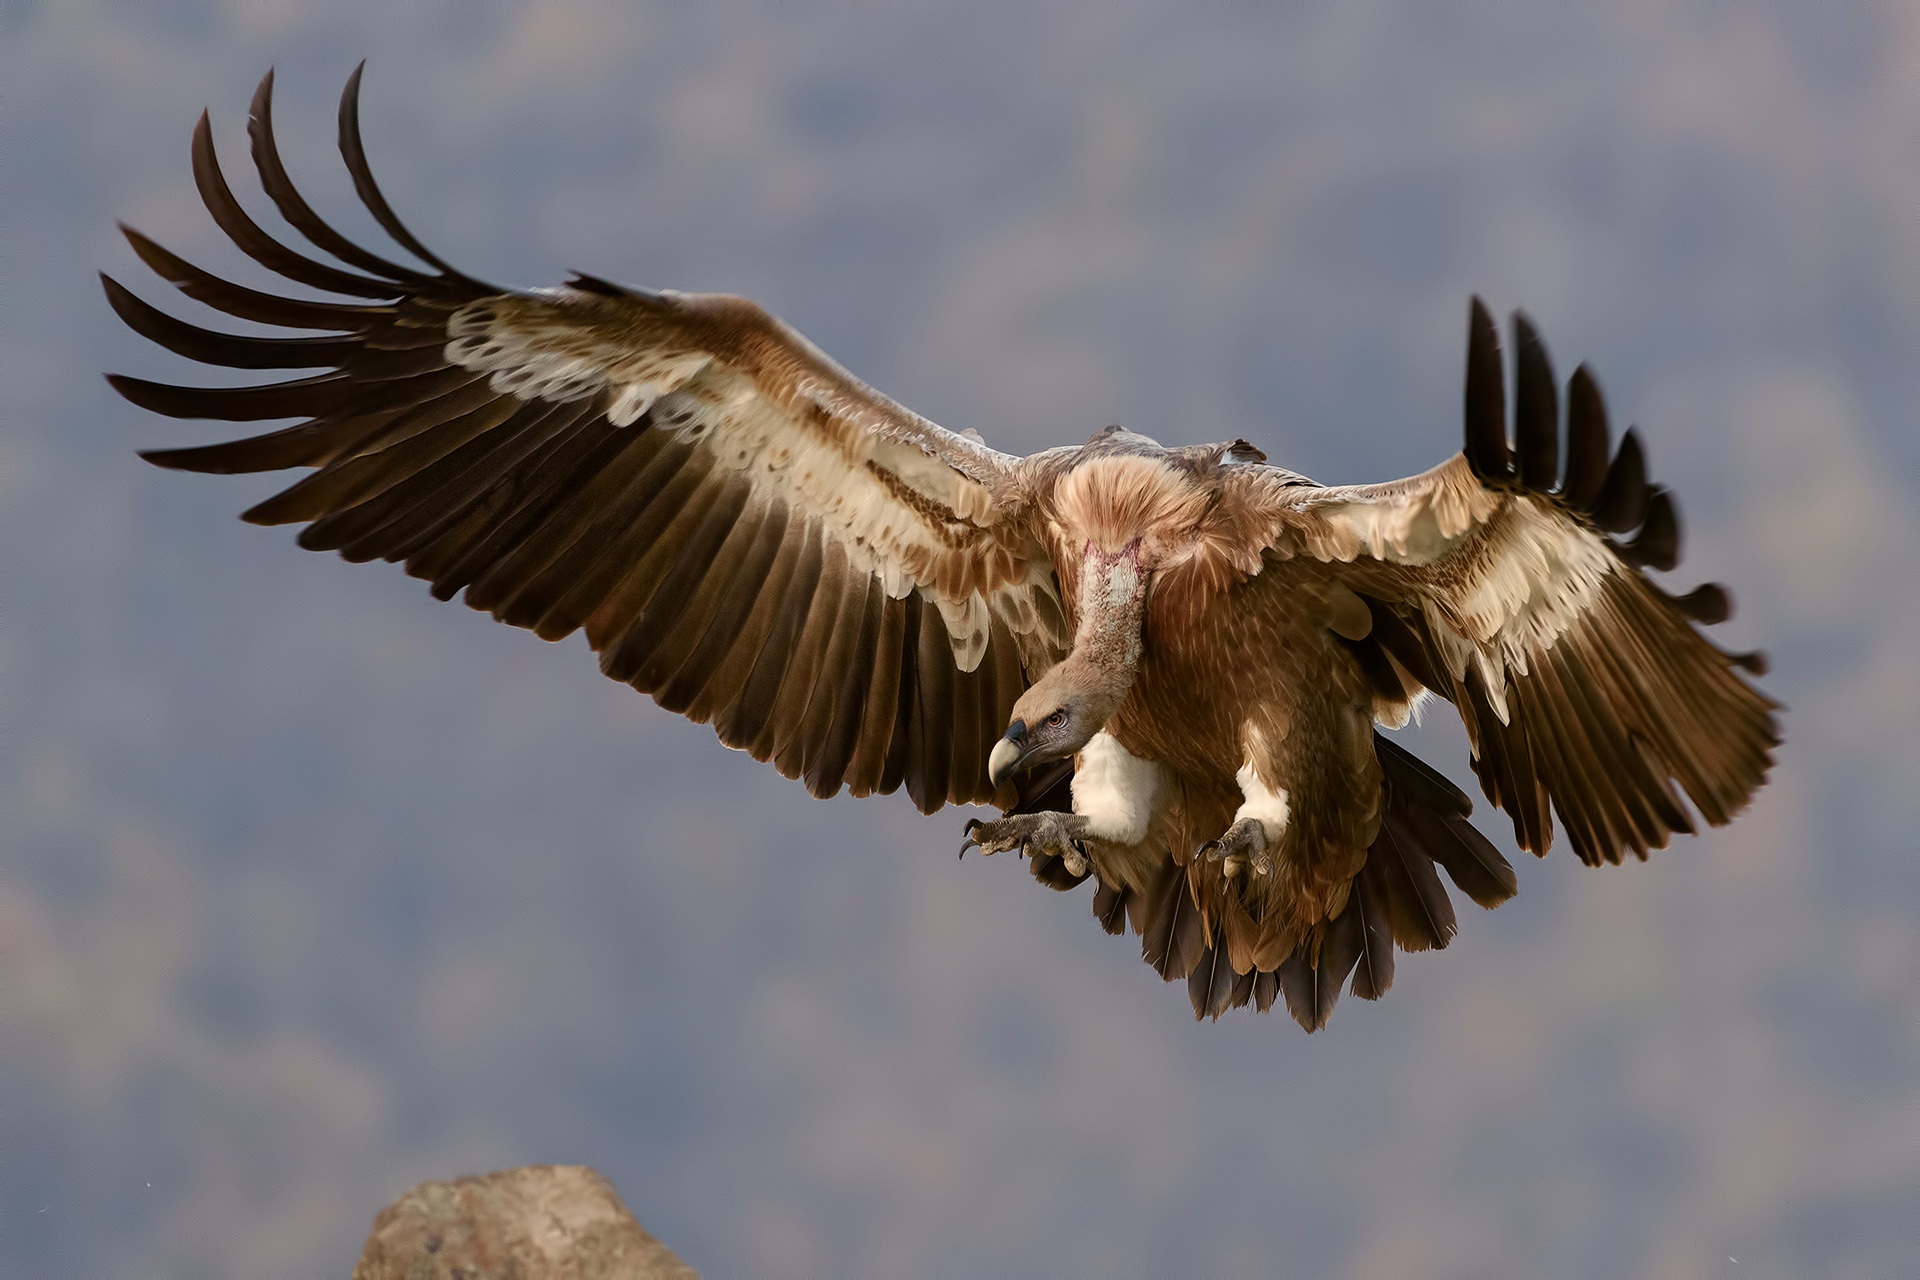
bird, wing, fly, wildlife, beak, eagle, feather, fauna, bird of prey, bald eagle, vertebrate, vulture, buzzard, egyptian vulture, accipitriformes